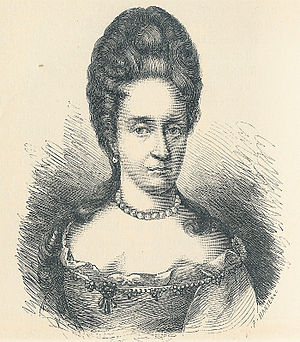
Karen Brahe
Karen Brahe, stik efter maleri fra 1699.
Karen Brahe var en dansk adelsfrøken og bogsamler, der blev født på Næsbyholm ved Sorø. Anne Gøye grundlagde samlingen og testamenterede den til Karen Brahe, som videreudbyggede samlingen betydeligt.